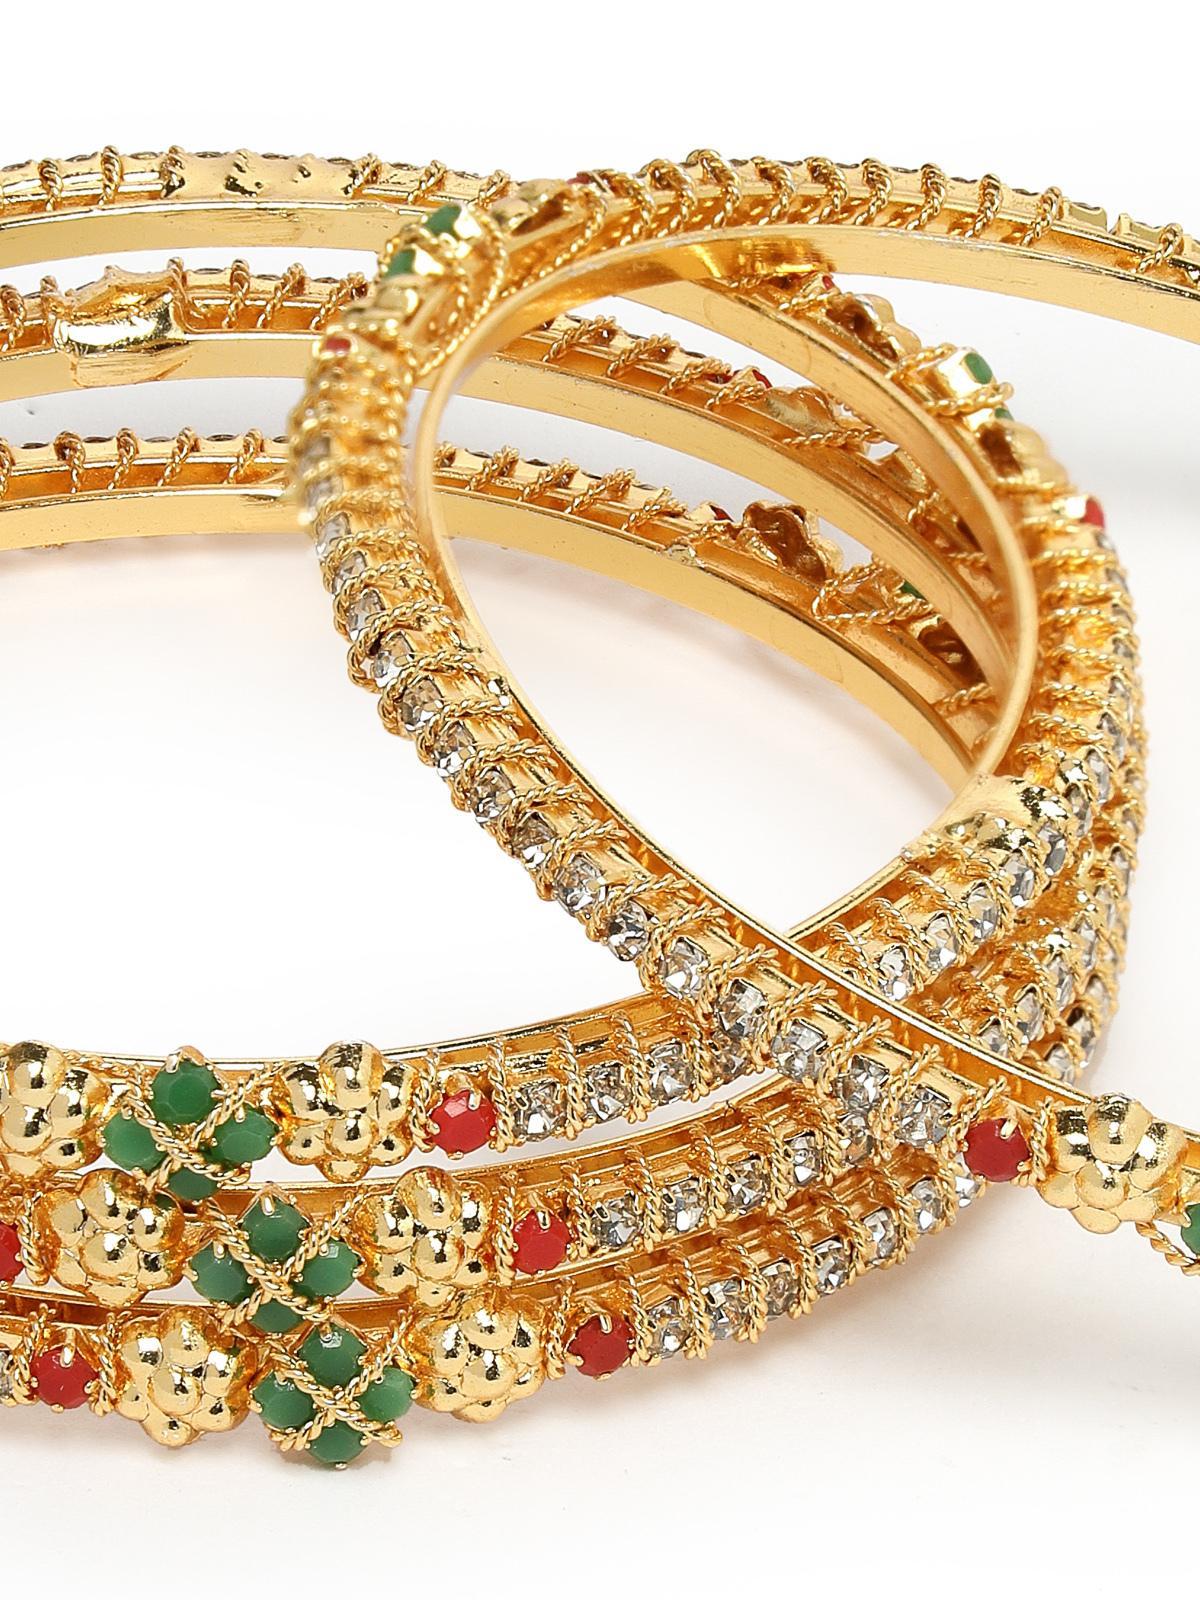
Sukkhi Graceful Gold Plated Multicolor White AD Stones Studded Set of 4 Thin Bracelet Bangle Set Jewellery for Women & Girls|Latest Design|Birthday Anniversary Gift for Women|B105903_2.4
Type: Bracelets & Bangles
Brand: Sukkhi
Price: Rs. 372
 Step into grace with the Sukkhi Graceful Gold Plated Thin Bracelet Bangle Set for Women & Girls. This set of four captivates with a delightful blend of multicolor hues and white AD stones, showcasing the latest design trends. The gold-plated finish adds a touch of sophistication to any ensemble. Sized at 2.4, 2.6 and 2.8, these thin bracelets make for a perfect birthday or anniversary gift, celebrating contemporary style and timeless beauty for the special women in your life.Disclaimer:There may be slight variation in shade and colour due to photographic effects and monitor settings
Included: 4 Bangles